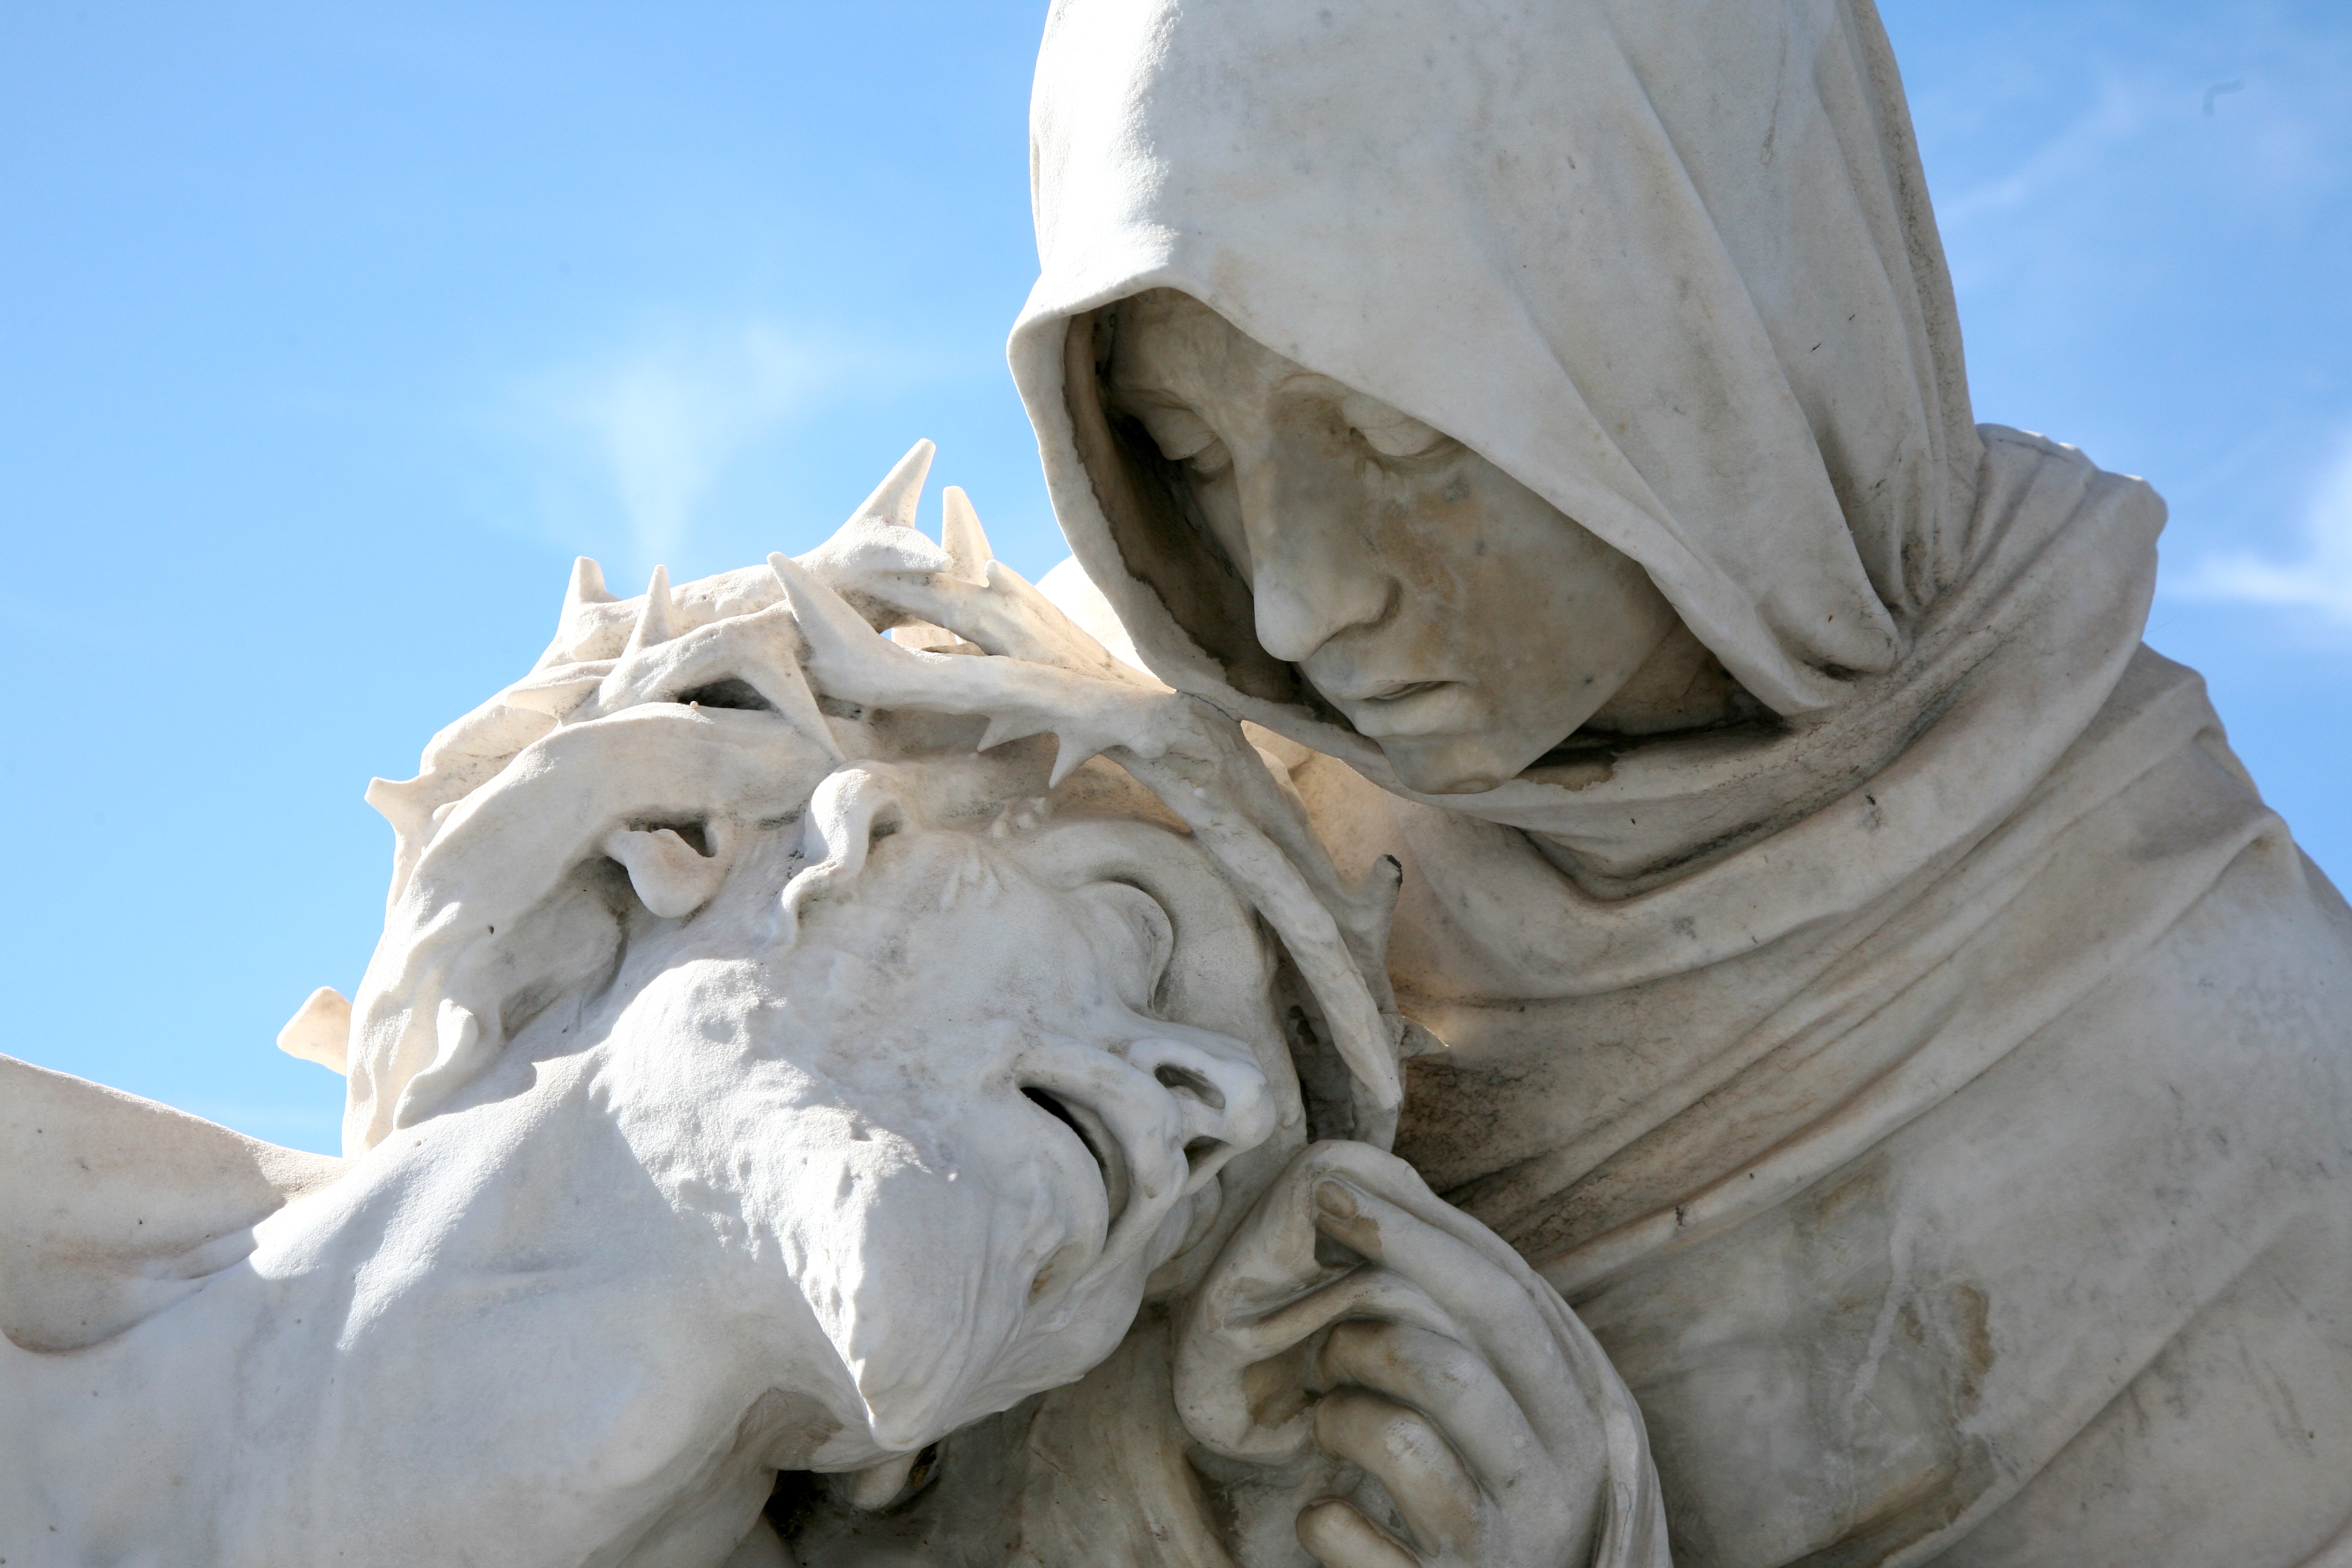
sand, rock, monument, statue, sculpture, christ, art, marie, temple, eglise, passion, jesus, basilica, carving, marseille, basilique, bouchesdurhone, marbre, notredamedelagarde, marseilles, materdolorosa, bonnem re, stone carving, ancient history, nonbuilding structure